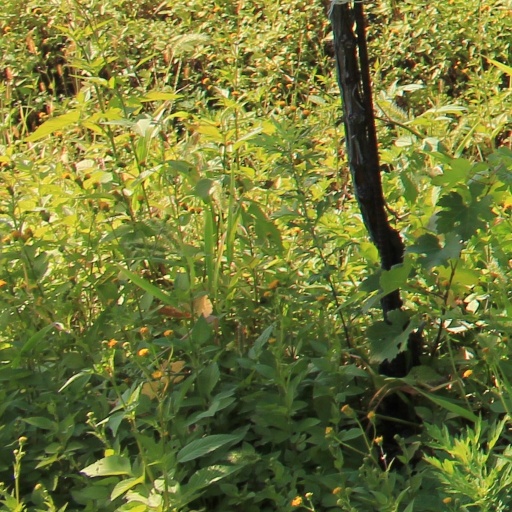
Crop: grape